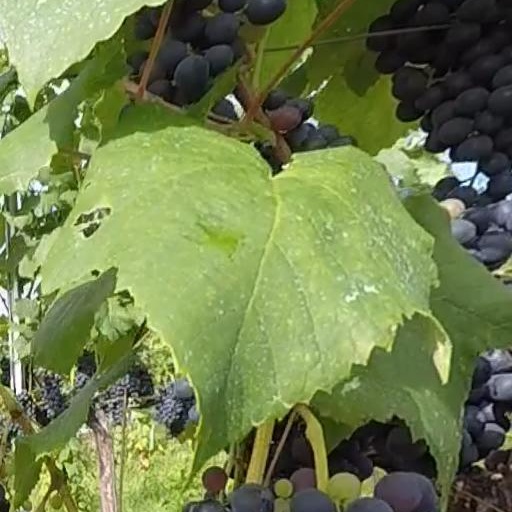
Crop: grape